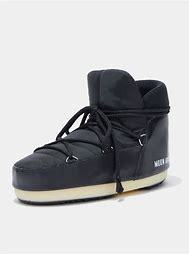
Brand: Moon
Model: Boot Moon Icon Nylon